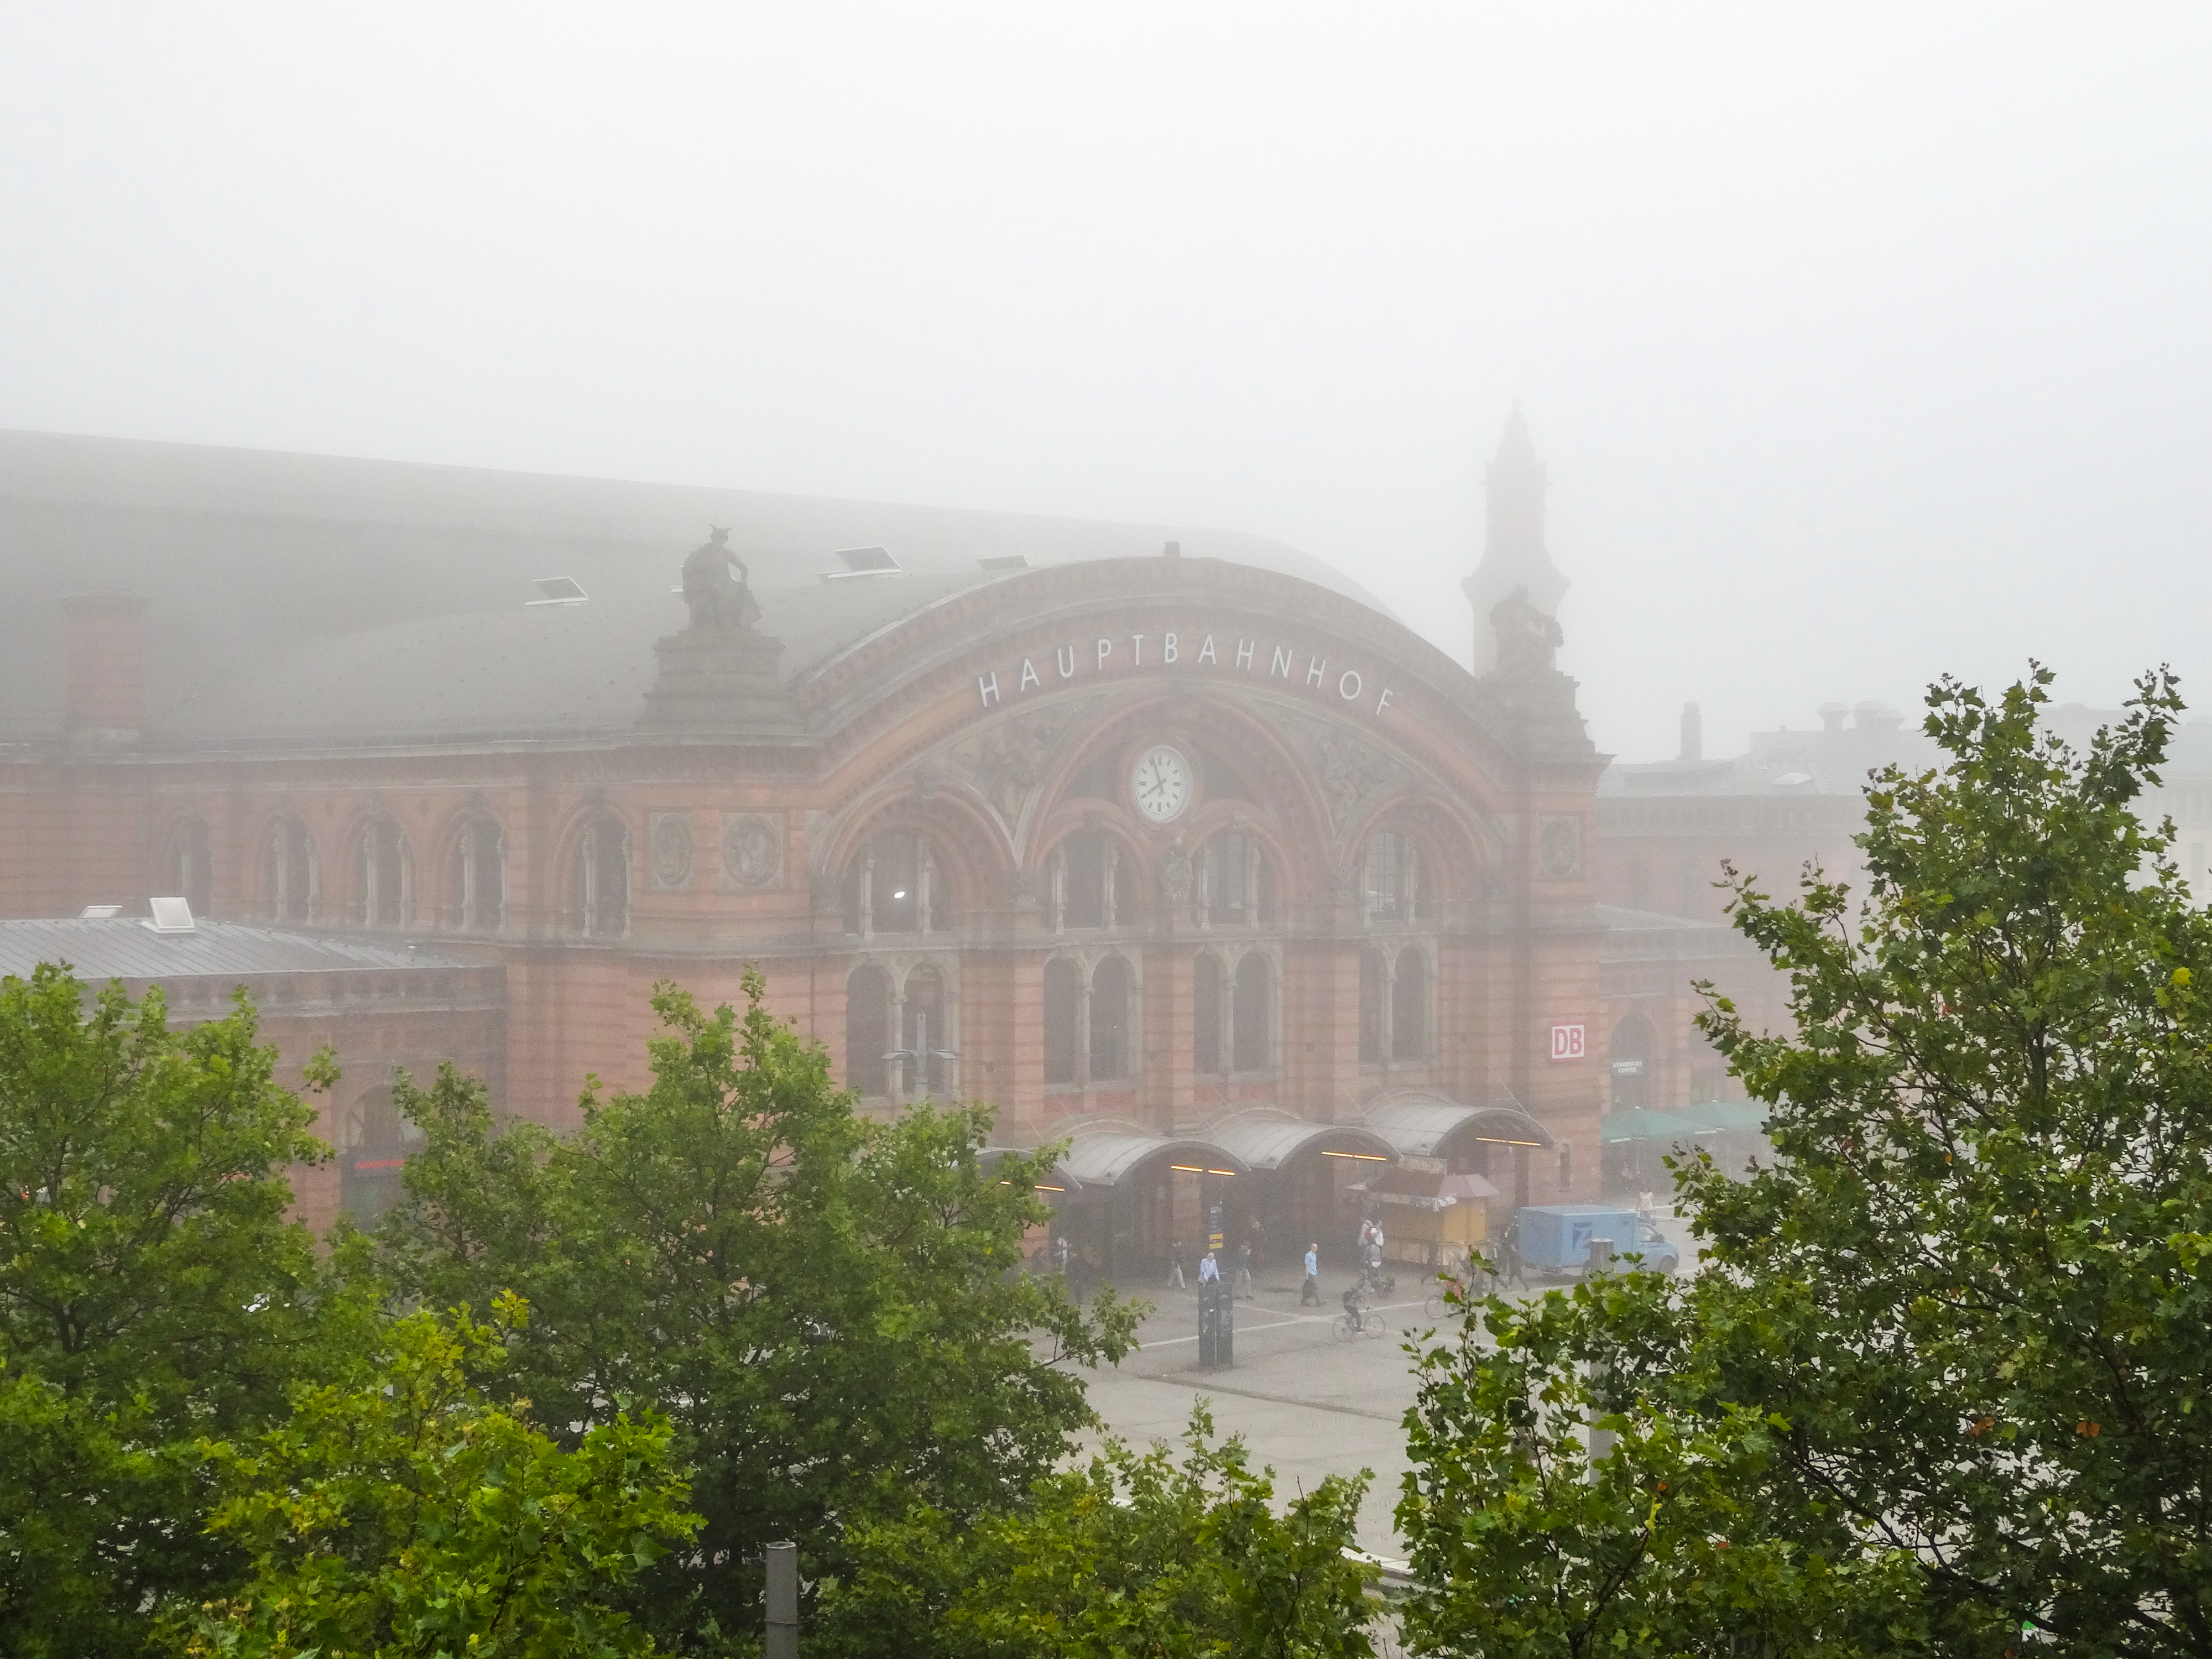
bremen, bremen main station, fog, mist, bremen hauptbahnhof, atmosphere, sky, plant, tree, atmospheric phenomenon, city, haze, grass, building, landscape, wilderness, hill station, dome, winter, facade, medieval architecture, roof, window, precipitation, tourism, historic site, hill, spire, arch, estate, castle